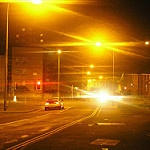
Scene: Outdoor